Ta Oo Ka Saytanar Ta Oo Ka Myittar

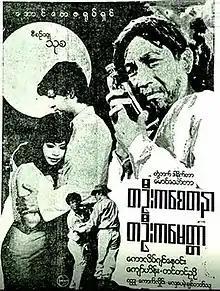
Film poster

Ta Oo Ka Saytanar Ta Oo Ka Myittar is a 1976 Burmese black-and-white drama film, directed by Thukha starring Collegian Ne Win, Kyaw Hein and Tin Tin Nyo.